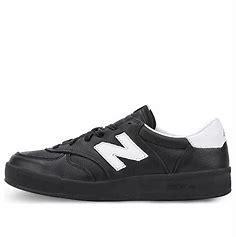
Brand: New
Model: Balance New Balance 300